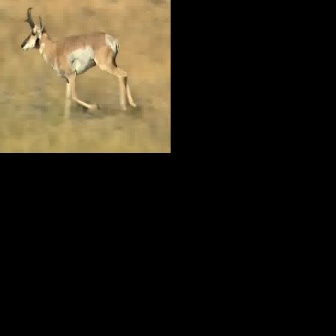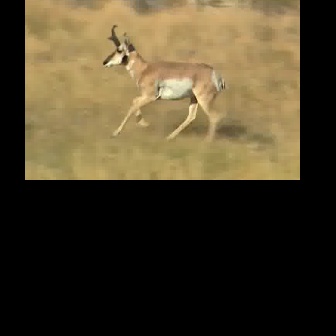
  Please identify the target specified by the bounding box [20,6,136,122] in the first image and locate it in the second image. Return the coordinates in [x_min,y_min,x_max,y_max] format.
Answer: [103,24,226,147]